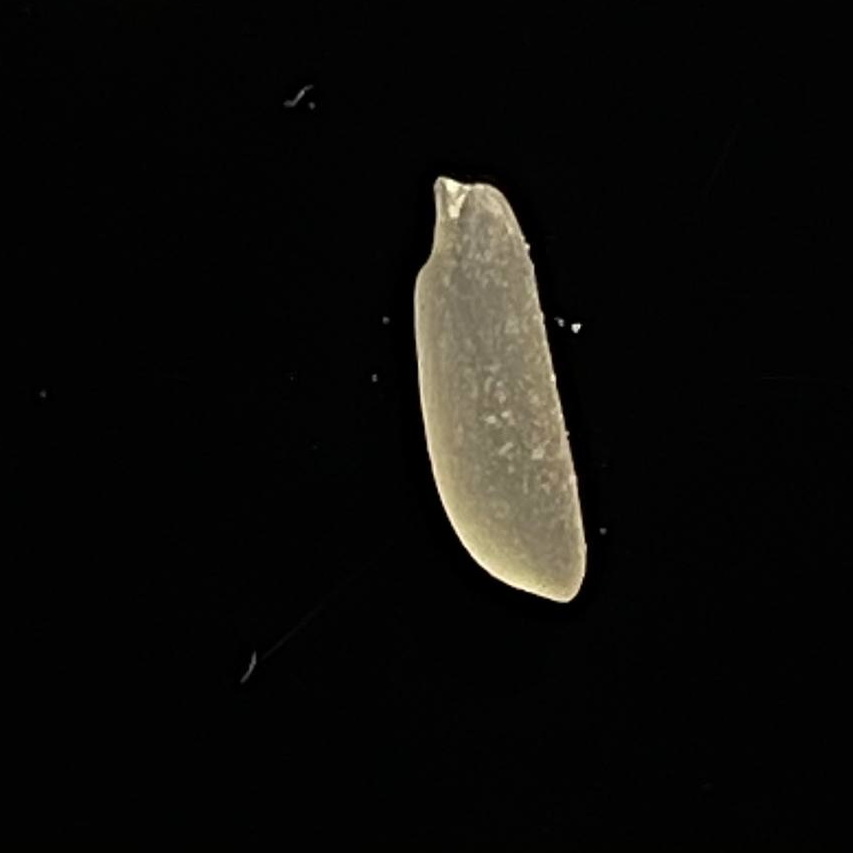
Rice variety: Katarivog